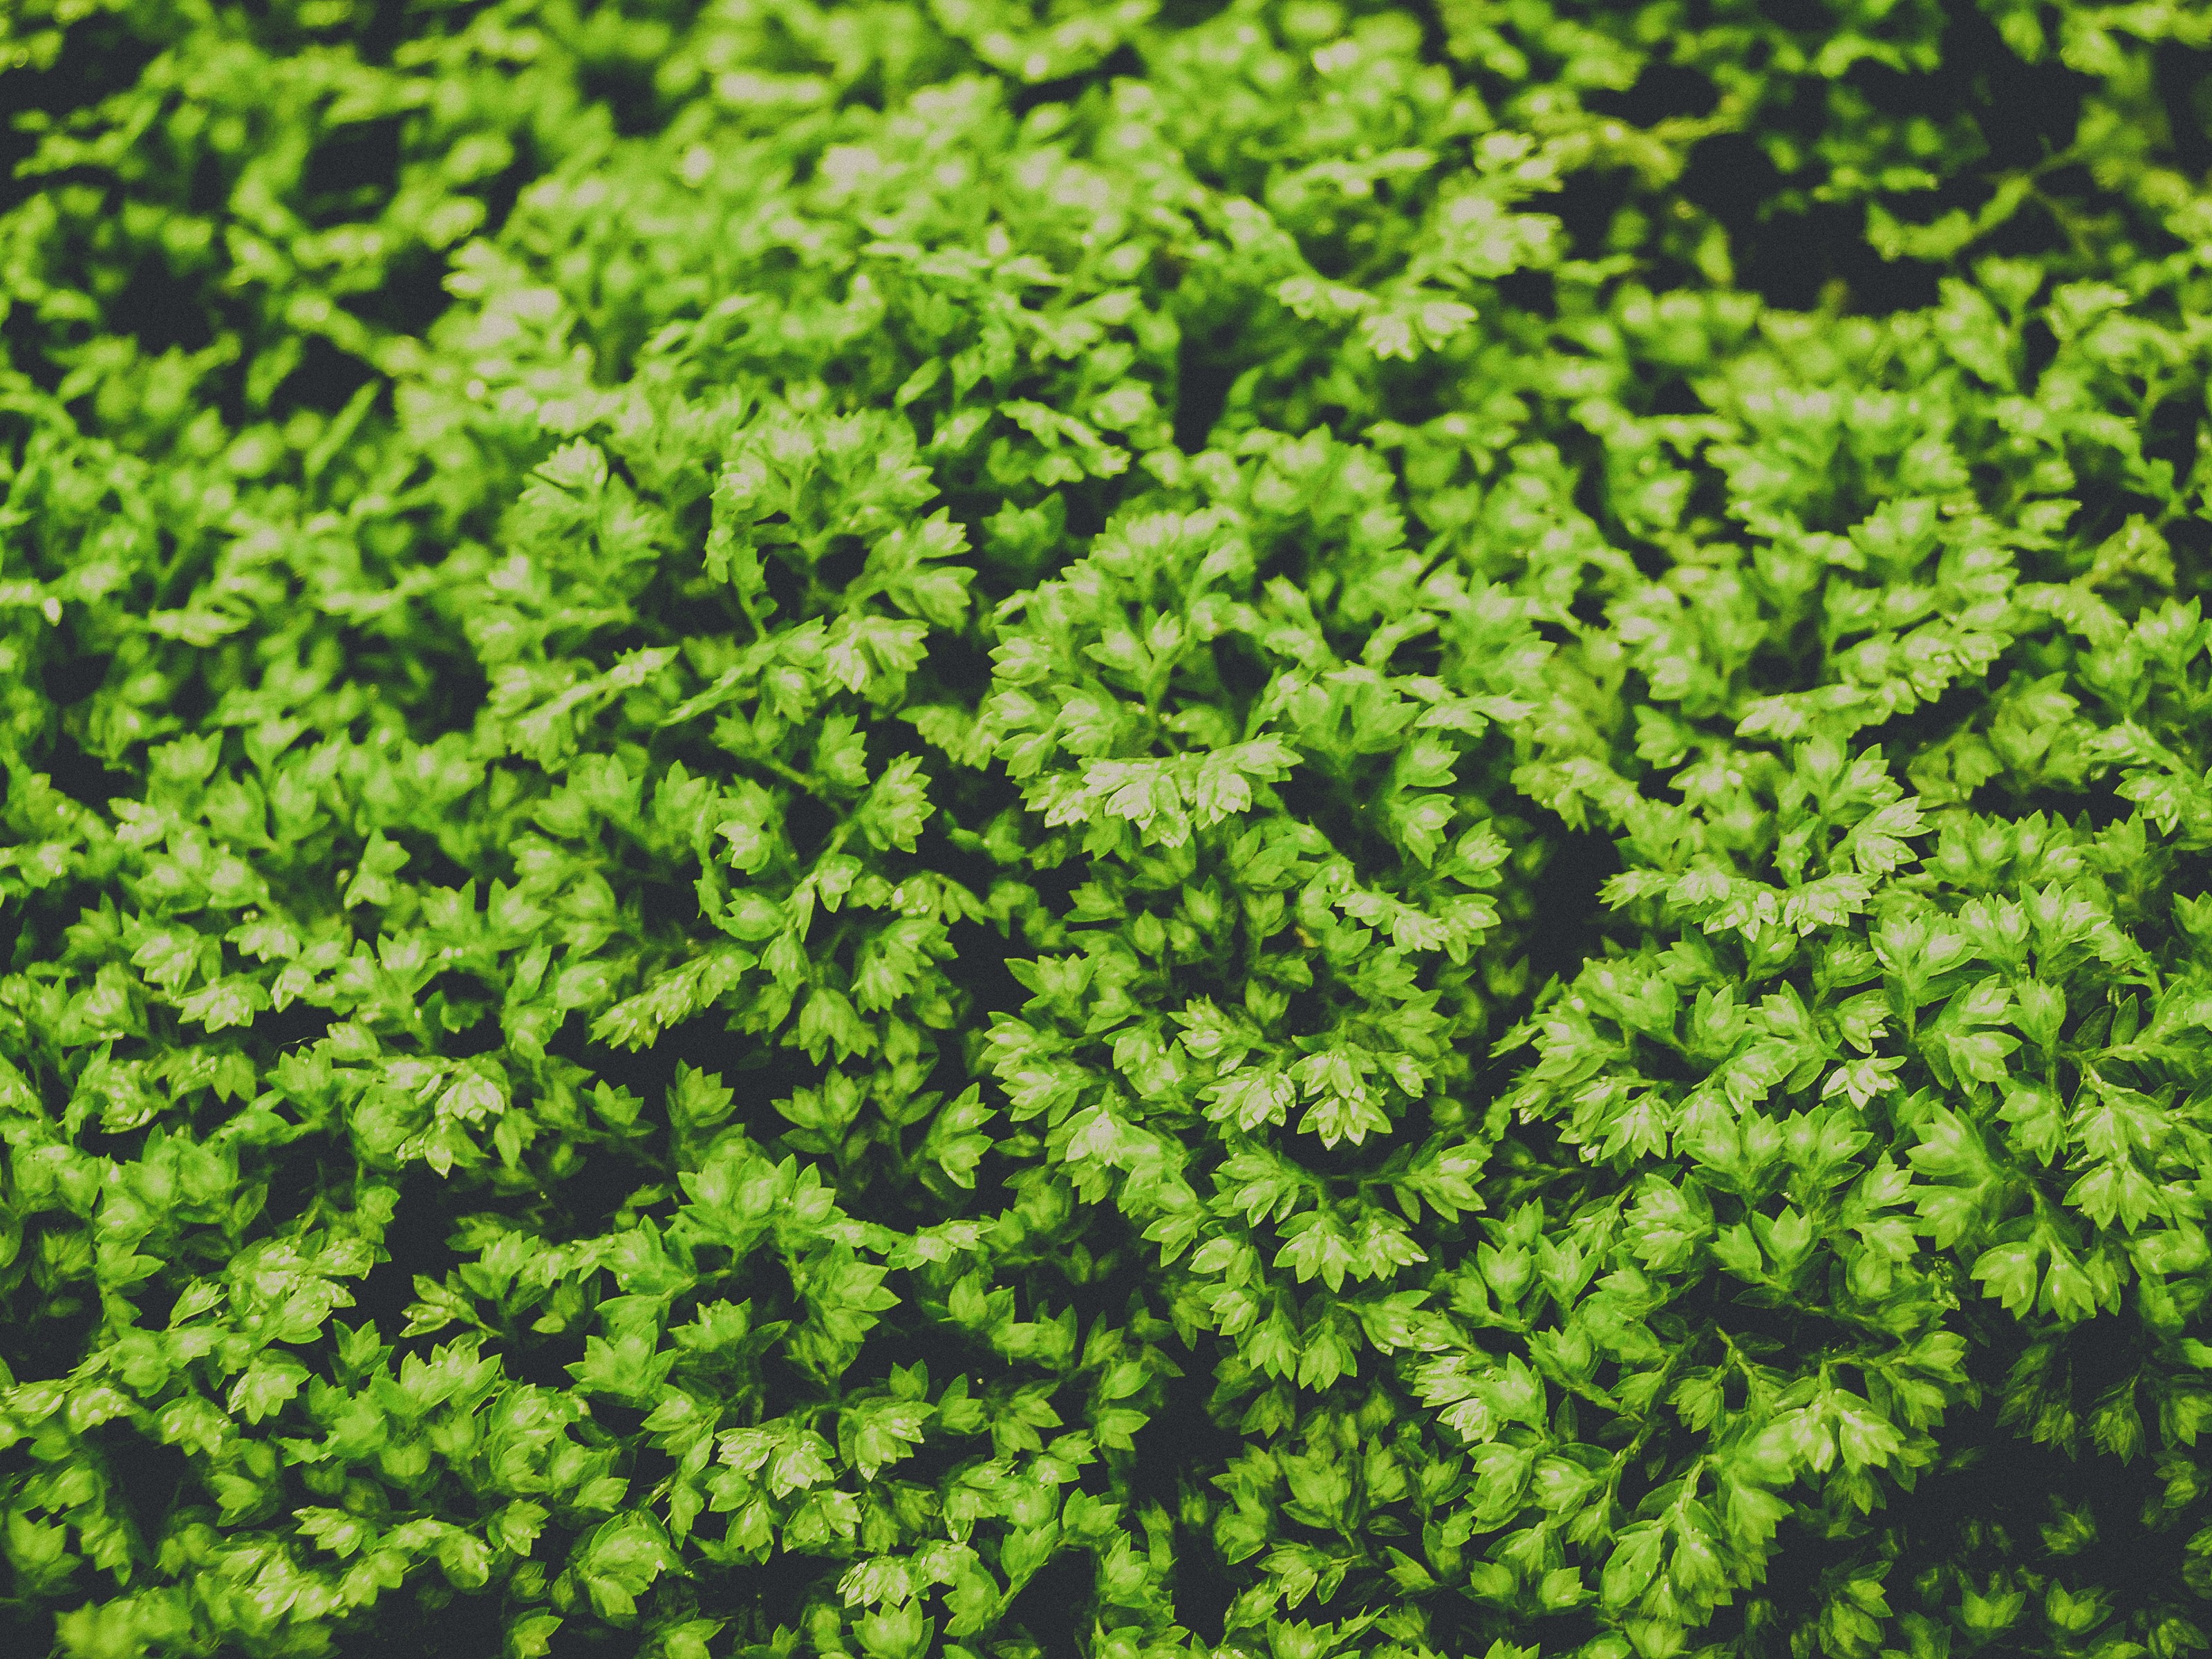
ferns leaves green foliage natural floral fern background, background, beautiful, beauty, biology, botanical, botany, branch, bunch, bush, close up, color, environment, fern, fern leaves, flora, focus, foliage, fresh, freshness, frond, garden, grass, green, green fern, green leaf background, greenery, growth, kale, leaf, macro, natural, nature, ornamental, park, pattern, perfect, plant, polypodiales, popularity, rainforest, season, species, spring, stem, texture, tree, tropical, tuber ladder fern, wild, young, vegetation, groundcover, flower, aquatic plant, terrestrial plant, herb, vascular plant, moss, annual plant, liverwort, flowering plant, perennial plant